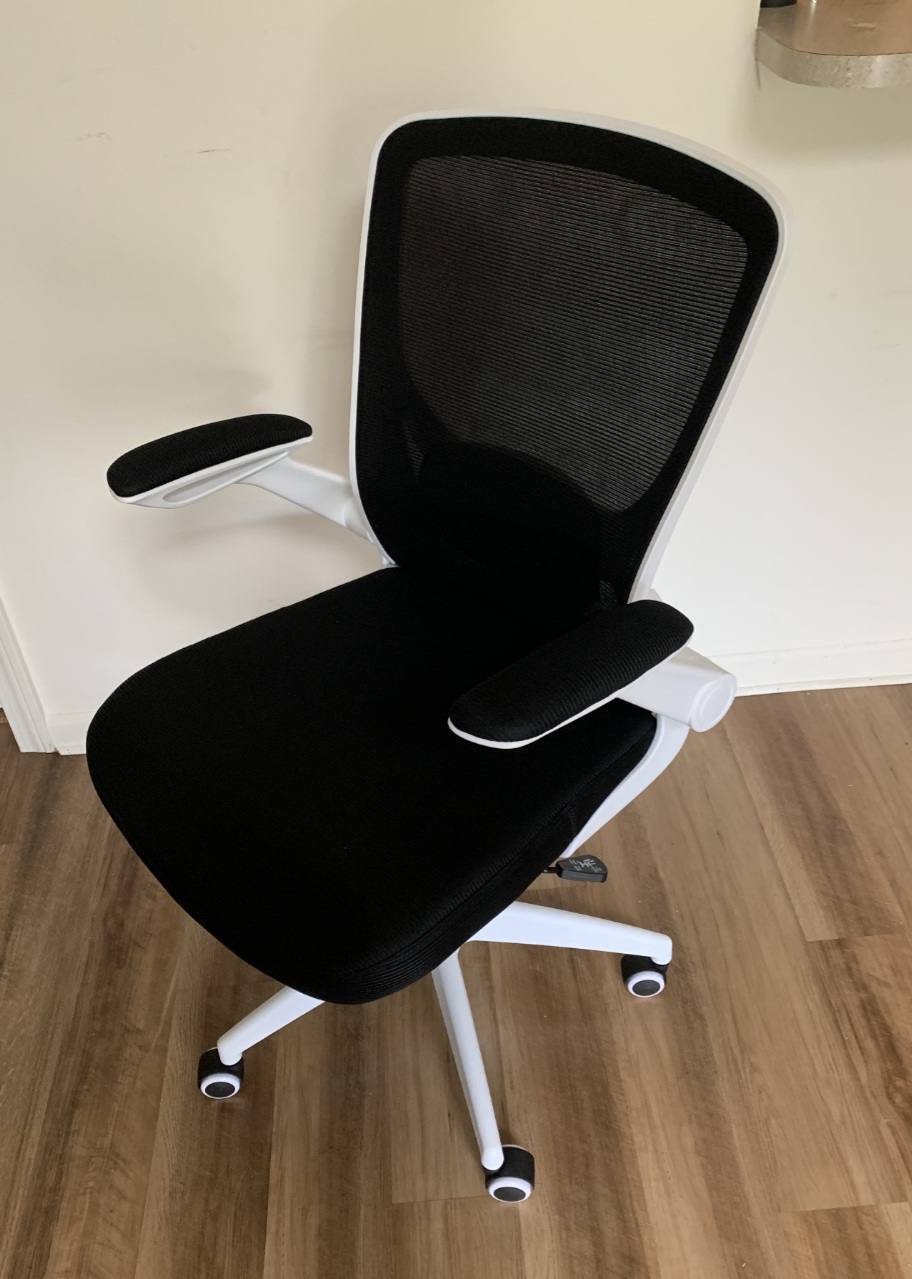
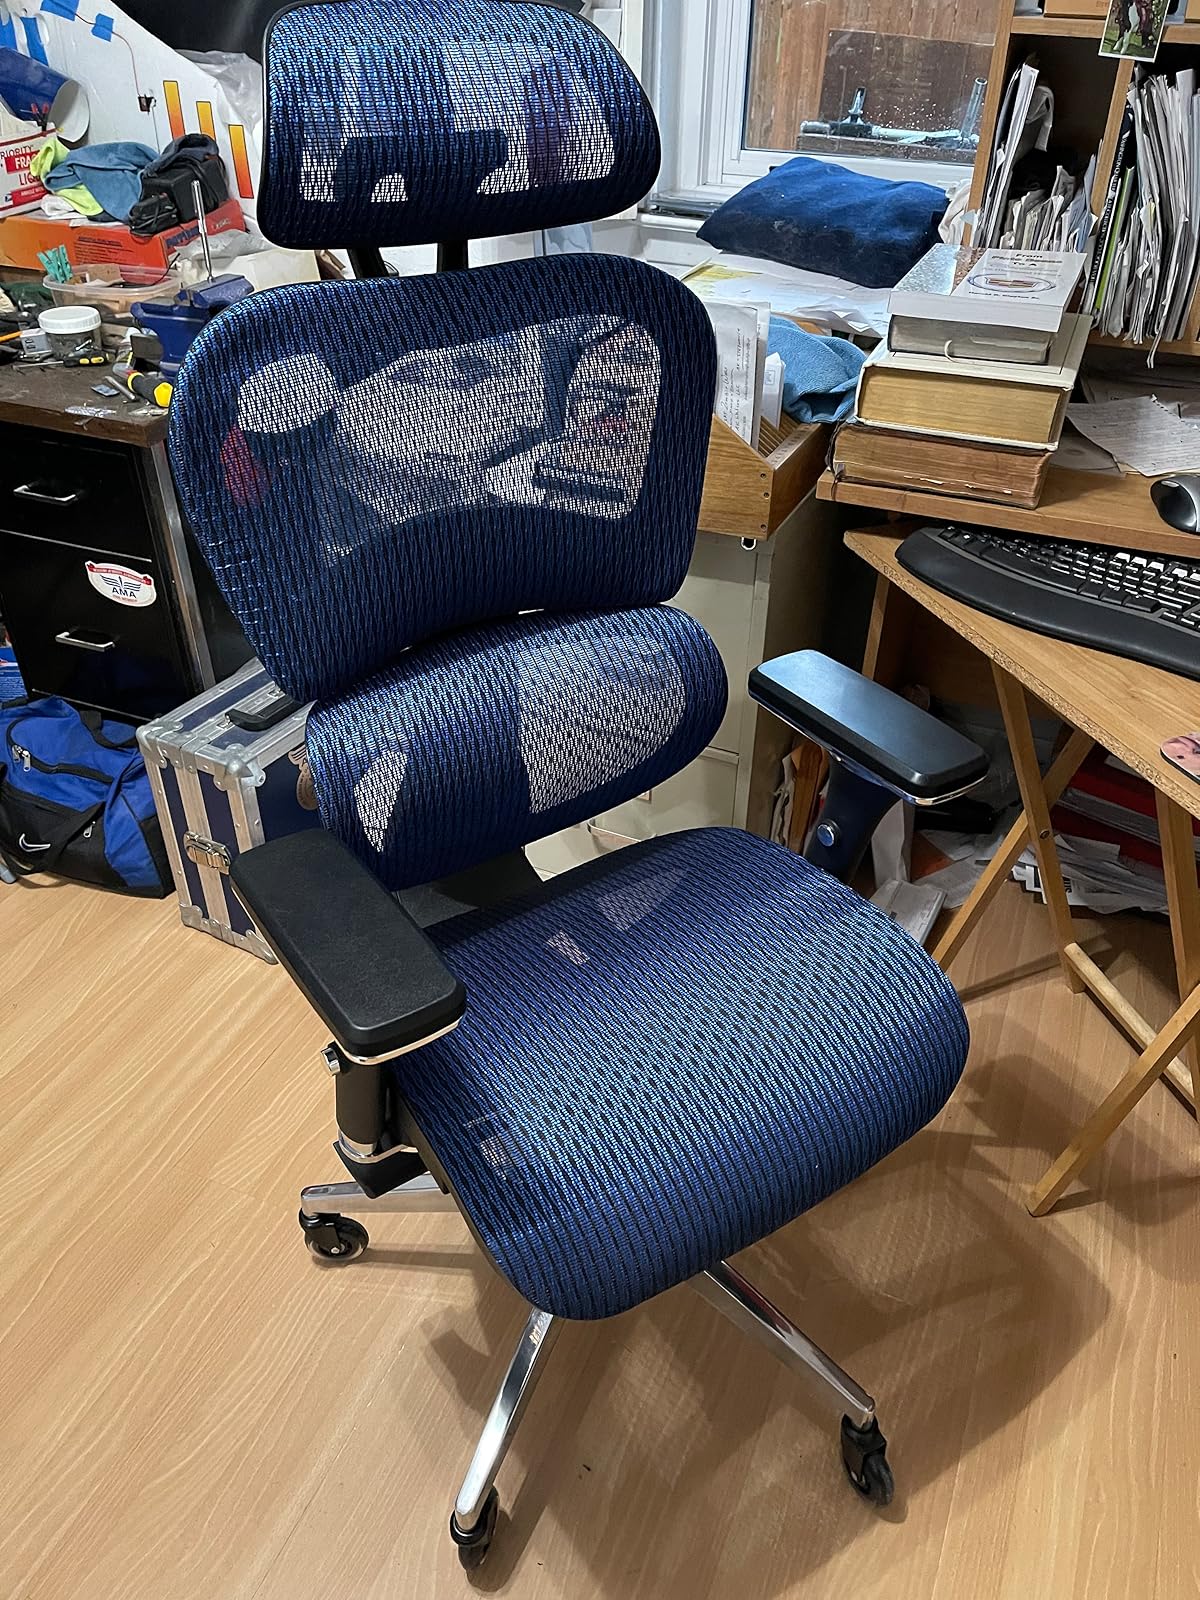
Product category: items_chair
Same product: no